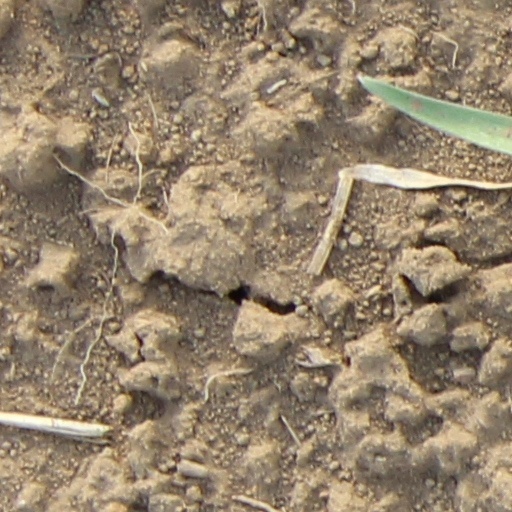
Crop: wheat